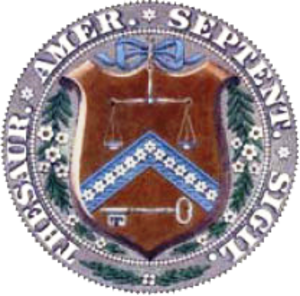
Lyman Judson Gage, né le 28 juin 1836 à DeRuyter et mort le 26 juin 1927 à San Diego, est un homme politique américain. Membre du Parti républicain, il est secrétaire du Trésor entre 1897 et 1902 dans l'administration du président William McKinley puis dans celle de son successeur Theodore Roosevelt.
William Gibbs McAdoo, né le 31 octobre 1863 à Marietta et mort le 1ᵉʳ février 1941 à Washington, est un avocat et homme politique américain. Membre du Parti démocrate, il est secrétaire du Trésor entre 1913 et 1918 dans l'administration du président Woodrow Wilson dont il a épousé la fille cadette Eleanor, puis sénateur de Californie entre 1933 et 1938.
Frederick Moore Vinson, né le 22 janvier 1890 à Louisa et mort le 8 septembre 1953 à Washington, est un juriste et homme politique américain. Membre du Parti démocrate, il est représentant du Kentucky entre 1924 et 1929 puis entre 1931 et 1938, secrétaire du Trésor entre 1945 et 1946 dans l'administration du président Harry S. Truman et juge en chef des États-Unis entre 1946 et 1953. Il sert dans les trois branches du pouvoir américain : le législatif, l'exécutif et le judiciaire.
John Griffin Carlisle, né le 5 septembre 1834 dans le comté de Kenton et mort le 31 juillet 1910 à New York, est un homme politique américain. Membre du Parti démocrate, il est lieutenant-gouverneur du Kentucky entre 1871 et 1877, représentant du même État entre 1877 et 1890, président de la Chambre des représentants entre 1883 et 1889, sénateur du Kentucky entre 1890 et 1893 puis secrétaire du Trésor entre 1893 et 1897 dans la seconde administration du président Grover Cleveland.